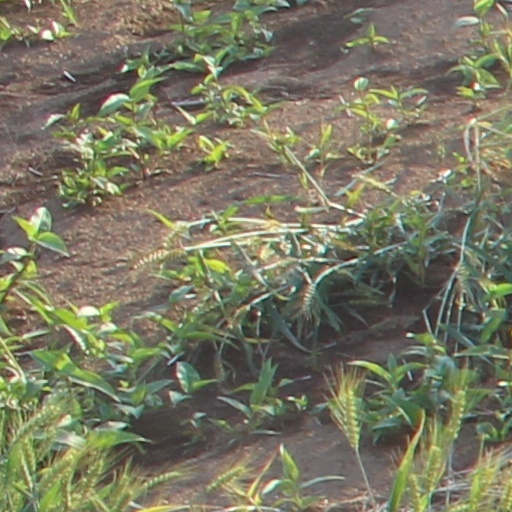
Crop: wheat